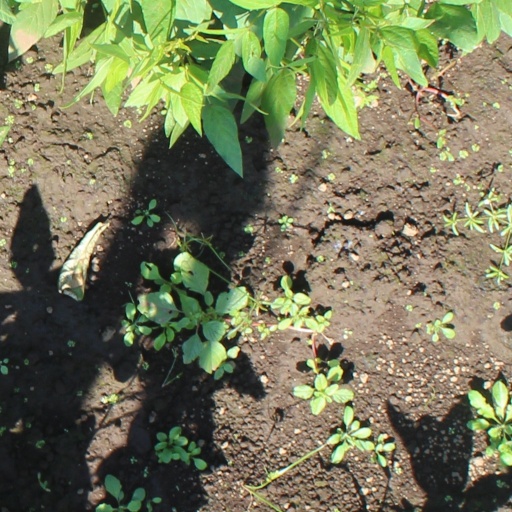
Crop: soybean